Telekom Malaysia

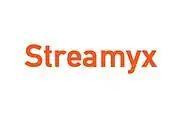
The Streamyx logo

Building up its data offerings, in 2001 TMB launched Streamyx, its first broadband service for the general population and BlueHyppo.com, a lifestyle internet portal. In the same year, TM Net was acknowledged as the largest ISP in Southeast Asia; and the company also launched CDMA fixed wireless telephony.